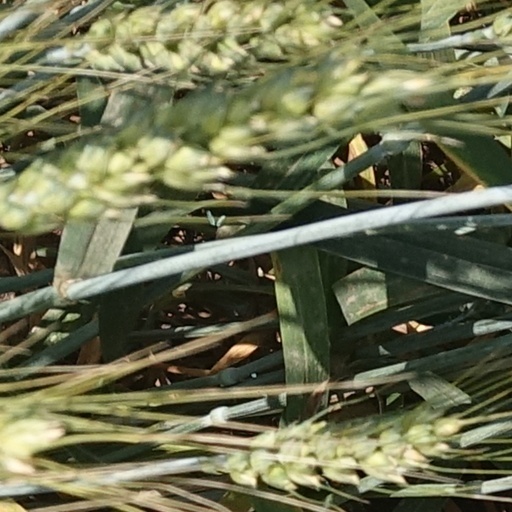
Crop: wheat